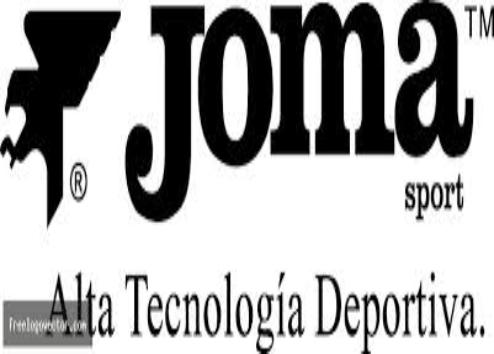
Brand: Joma-1
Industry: Clothes